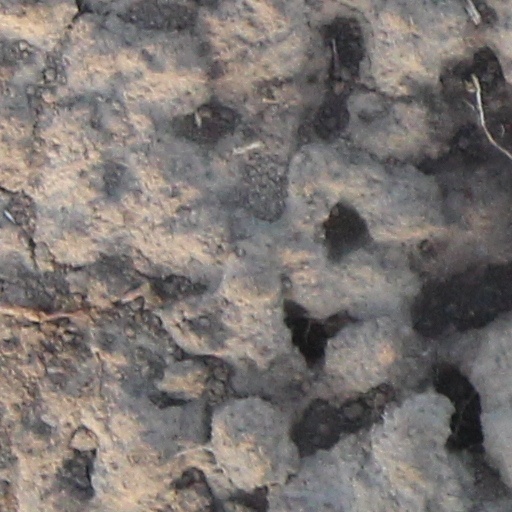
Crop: wheat